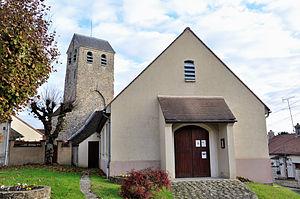
Église Saint-Sulpice de Chauffry. (département de la Seine-et-Marne, région Île-de-France).
Chauffry est une commune française située dans le département de Seine-et-Marne, en région Île-de-France.